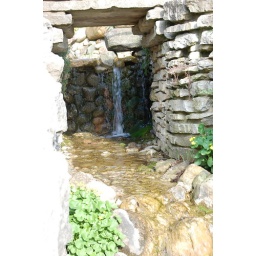
under bridge water flowing